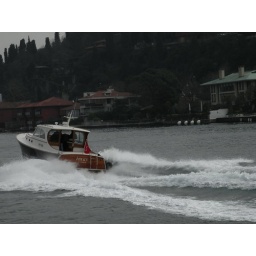
The house in the background with the big white round buis on the dock is their house